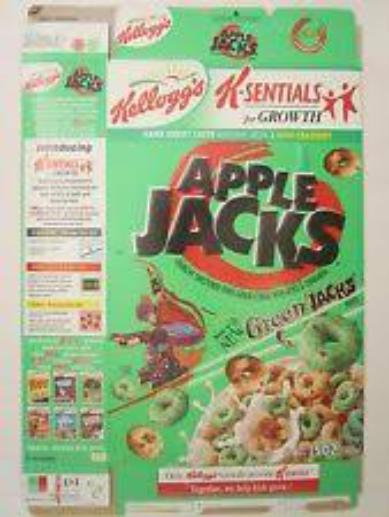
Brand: Apple Jacks Gliders
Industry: Food